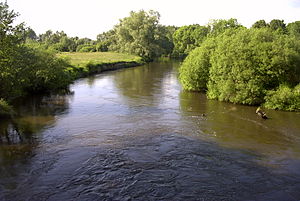
Parsęta
Parsęta ved Karlino.
Parsęta er en flod i det nordvestlige Polen som munder direkte ud i Østersøen. Floden har en længde på 132 kilometer og et afvandingsareal på 3151 km².